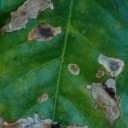
Label: Miner